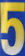
Number: 5